Biomedical text mining

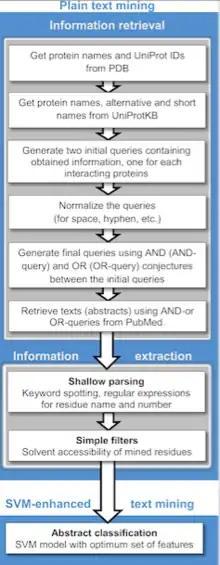
An example of a text mining protocol used in a study of protein-protein complexes, or protein docking

Text mining applications in the biomedical field include computational approaches to assist with studies in protein docking, protein interactions, and protein-disease associations. Text mining techniques have several advantages over traditional manual curation for identifying associations. Text mining algorithms can identify and extract information from a vast amount of literature, and more efficiently than manual curation. This includes the integration of data from different sources, including literature, databases, and experimental results. These algorithms have transformed the process of identifying and prioritizing novel genes and gene-disease associations that have previously been overlooked.